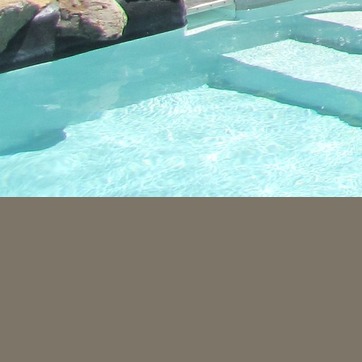
Material: water